Tana (volcano)

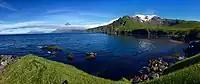
Tana viewed from Concord Point with Cleveland and Herbert in the background

Tana is the part of a volcanic arc known as Aleutian Arc, which spans across the Aleutian island chain and includes many volcanoes. South of the volcano is the Aleutian Trench, which is trench along the convergent plate boundary where the Pacific Plate subducts under North American Plate which forms the Aleutian Arc and all of its volcanoes.